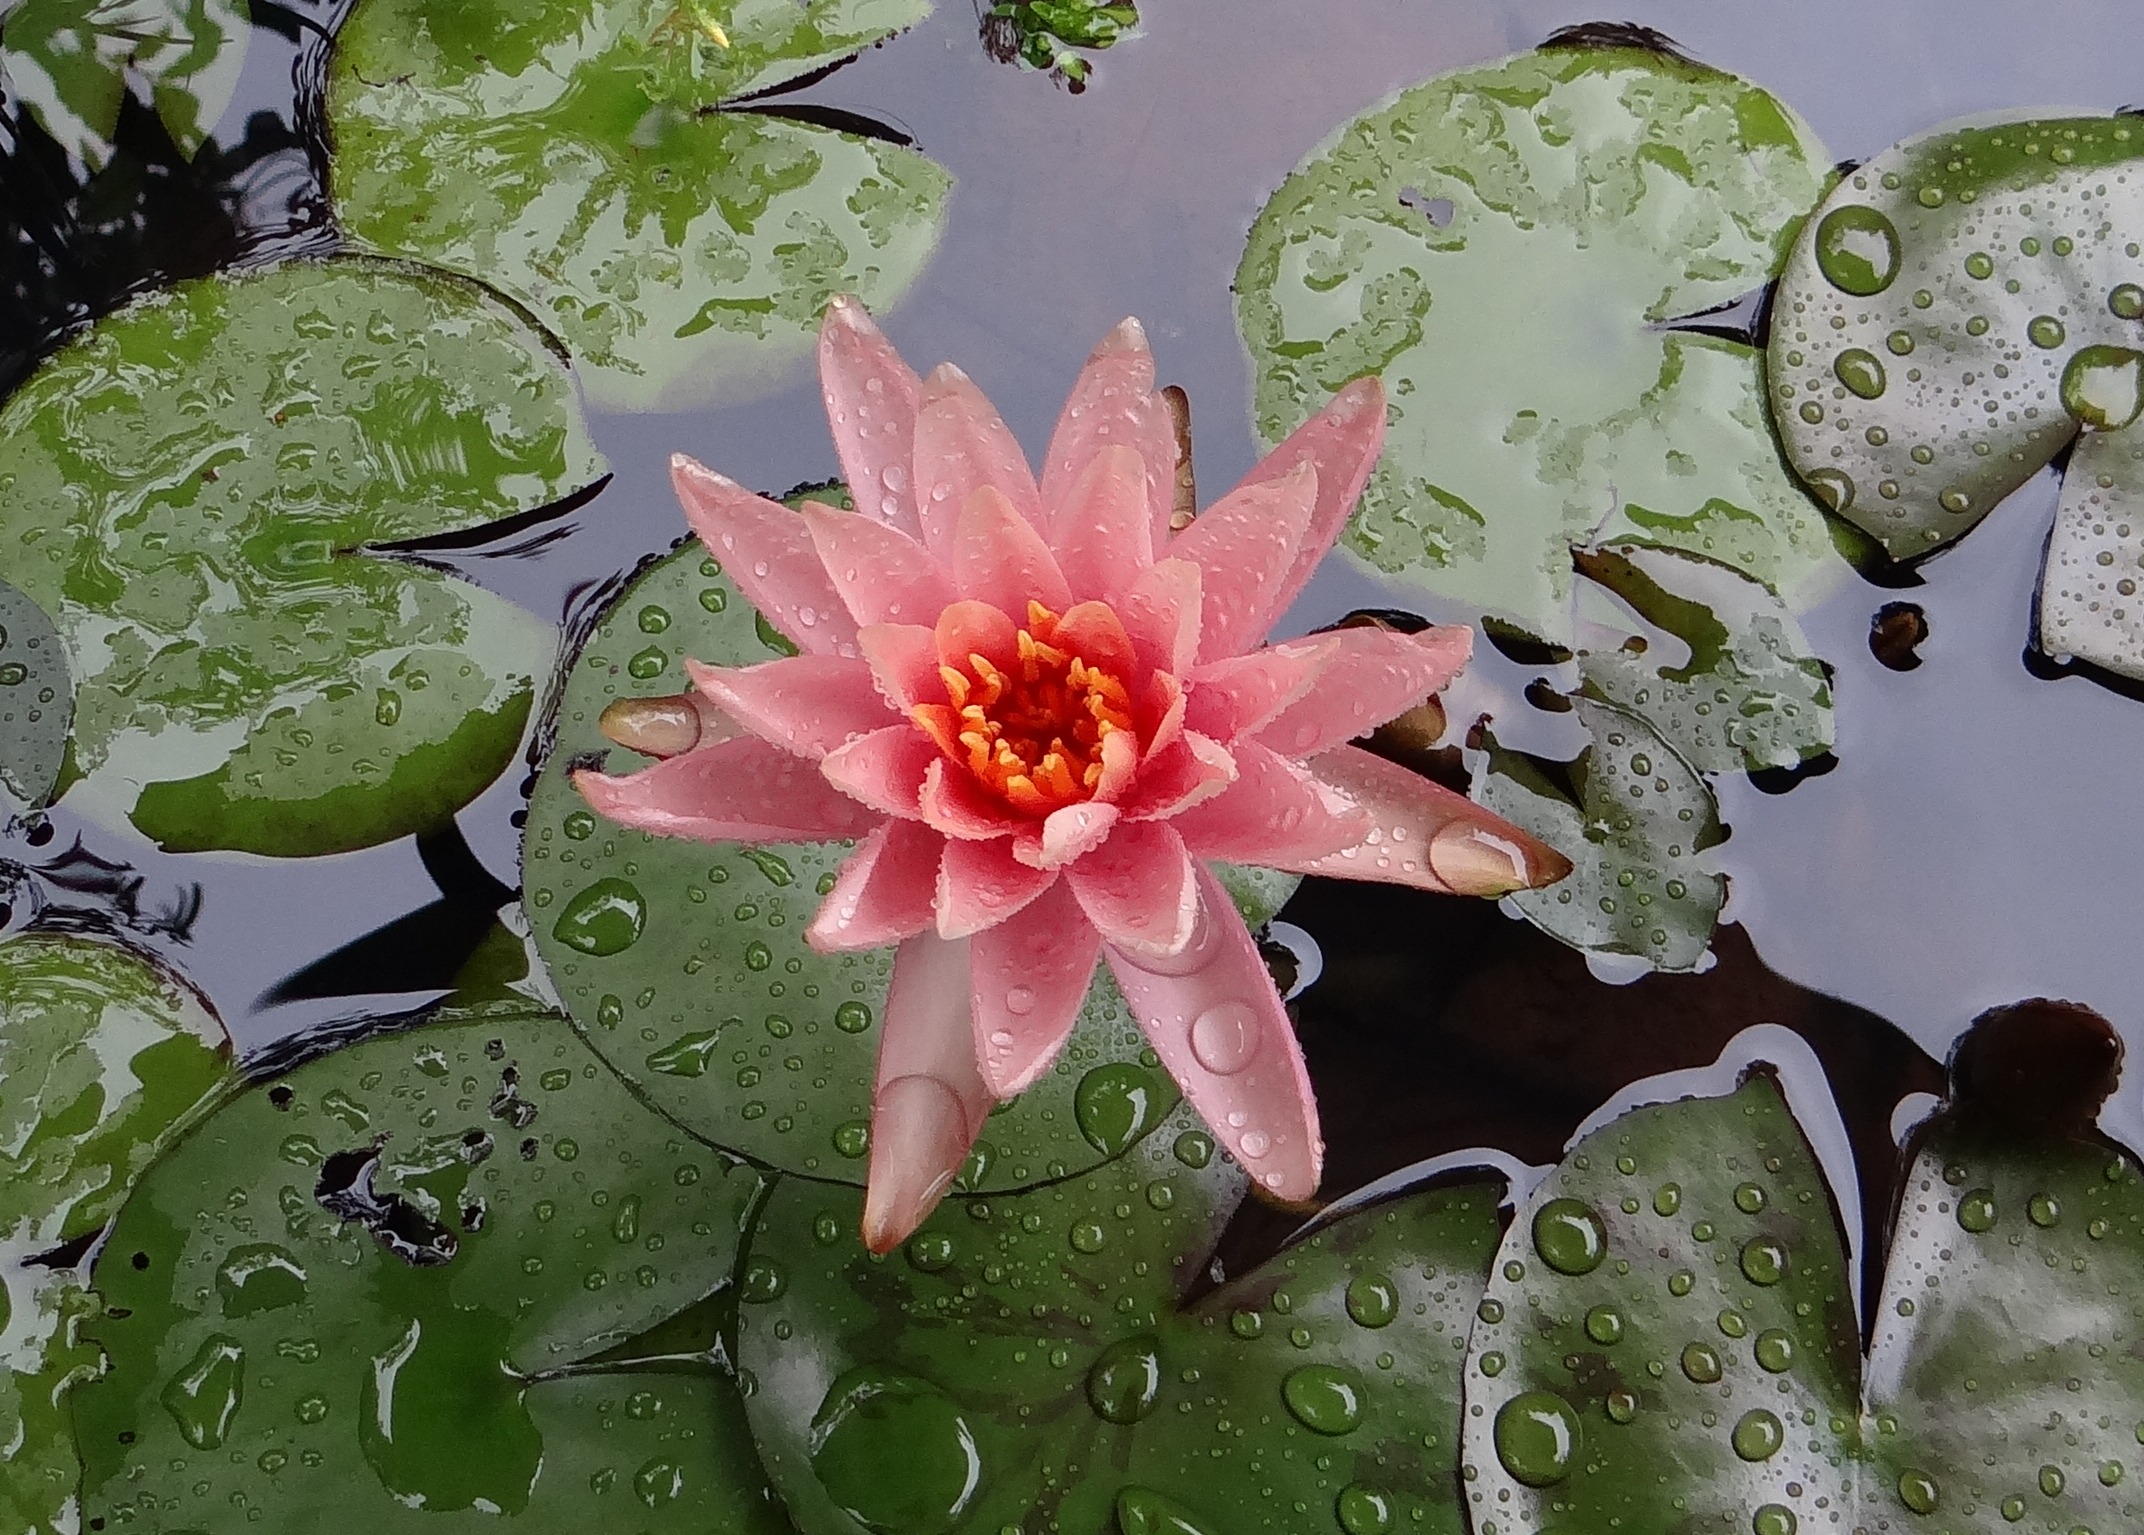
cactus, plant, leaf, flower, petal, green, botany, garden, aquatic plant, flora, water lily, nymphaeaceae, india, lily, floristry, macro photography, flowering plant, land plant, rain soaked, madikeri